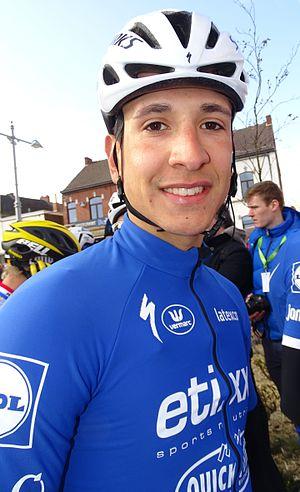
Reportage réalisé le mercredi 2 mars à l'occasion du départ du Samyn des Dames 2016 et du Samyn 2016 à Quaregnon, Belgique.
La saison 2016 de l'équipe cycliste Etixx-Quick Step est la quatorzième de cette équipe.
Davide Martinelli, né le 31 mai 1993 à Brescia, est un coureur cycliste italien, membre de l'équipe Astana.